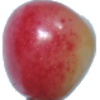
Label: Cherry Rainier 1